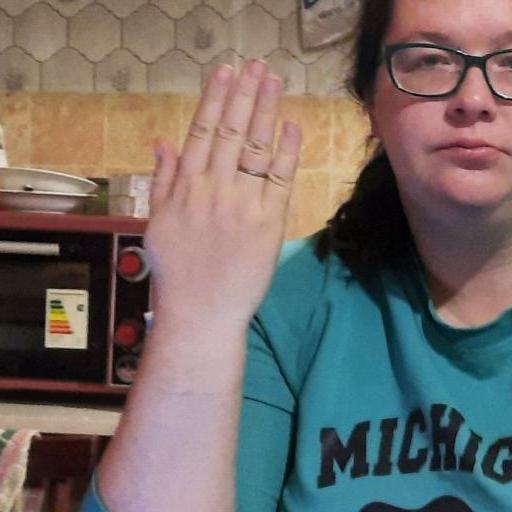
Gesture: stop_inverted